Doboj

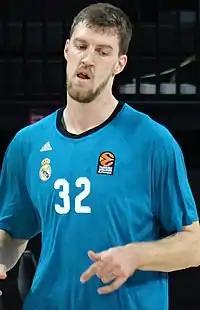
Ognjen Kuzmić, a basketball player, 2015 NBA champion and 2017 EuroBasket silver medalist

The local football club, Sloga Doboj, plays in the First League of the Republika Srpska. The town's favourite sport, however, is handball. The local handball club is Sloga Doboj. Sloga Doboj ranks among the country's top teams and consistently qualifies for international competitions. Very importantly, Doboj traditionally hosts "The Annual Doboj International Champions' Handball Tournament" every year during the last days of August. Its 55th tournament was in 2023 and once again. The prestige of this EHF-listed tournament was consistently strong enough to attract the most important names in the European team handball over the past five decades such as: Barcelona, Grasshopper, Gummersbach, Ademar León, CSKA, Steaua, Dinamo București, Atlético Madrid, Red Star, Metaloplastika, Partizan, Pelister, Nordhorn, Pick Szeged, Veszprém, Göppingen, Montpellier, d'Ivry and Chekhovski Medvedi.